Rosquillo
Also known as:
ca - Catalan: Rosquillo
Category: snack (cookies)
Cuisine: Filipino
Associated cuisines: Filipino
Area: Cebu
Countries: Philippines
Region: South Eastern Asia

The dish is a cookie made from flour, eggs, shortening, sugar, and baking powder.

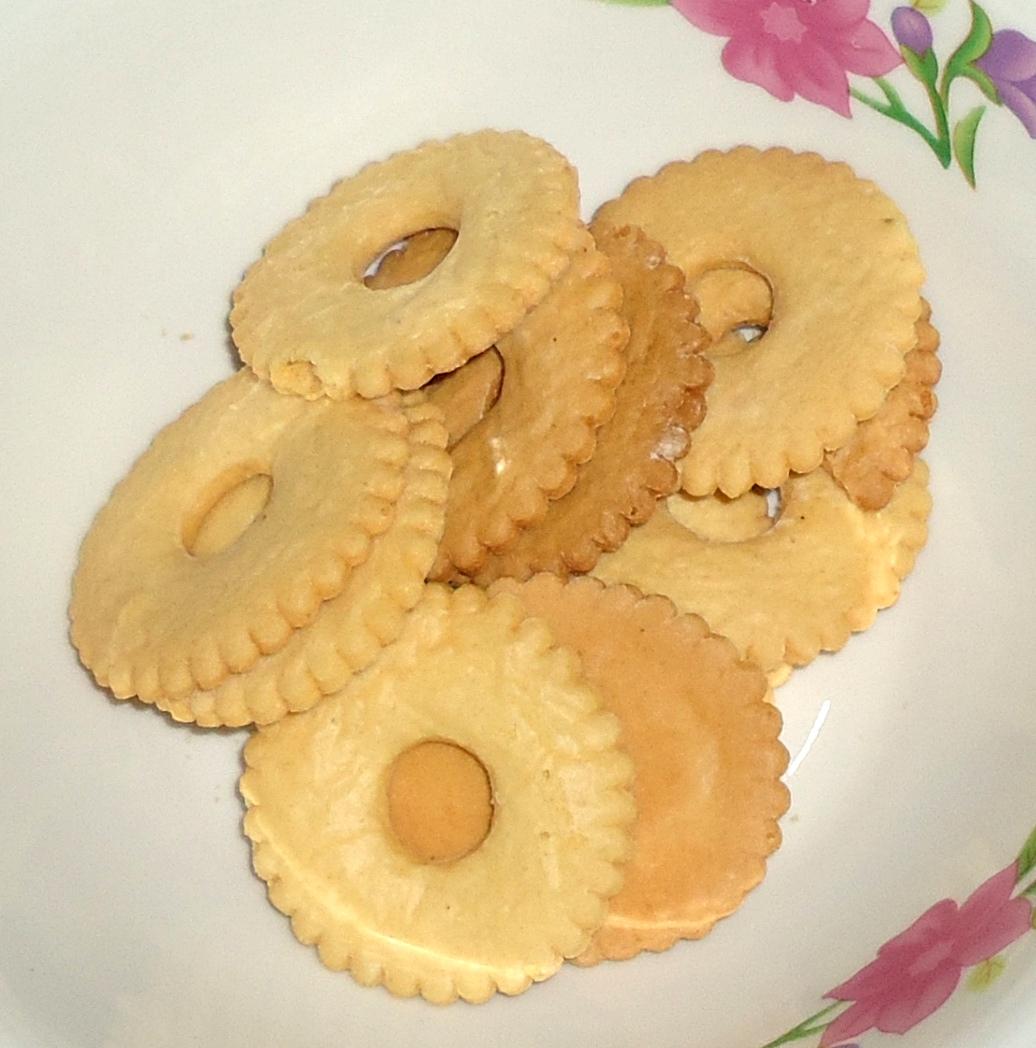
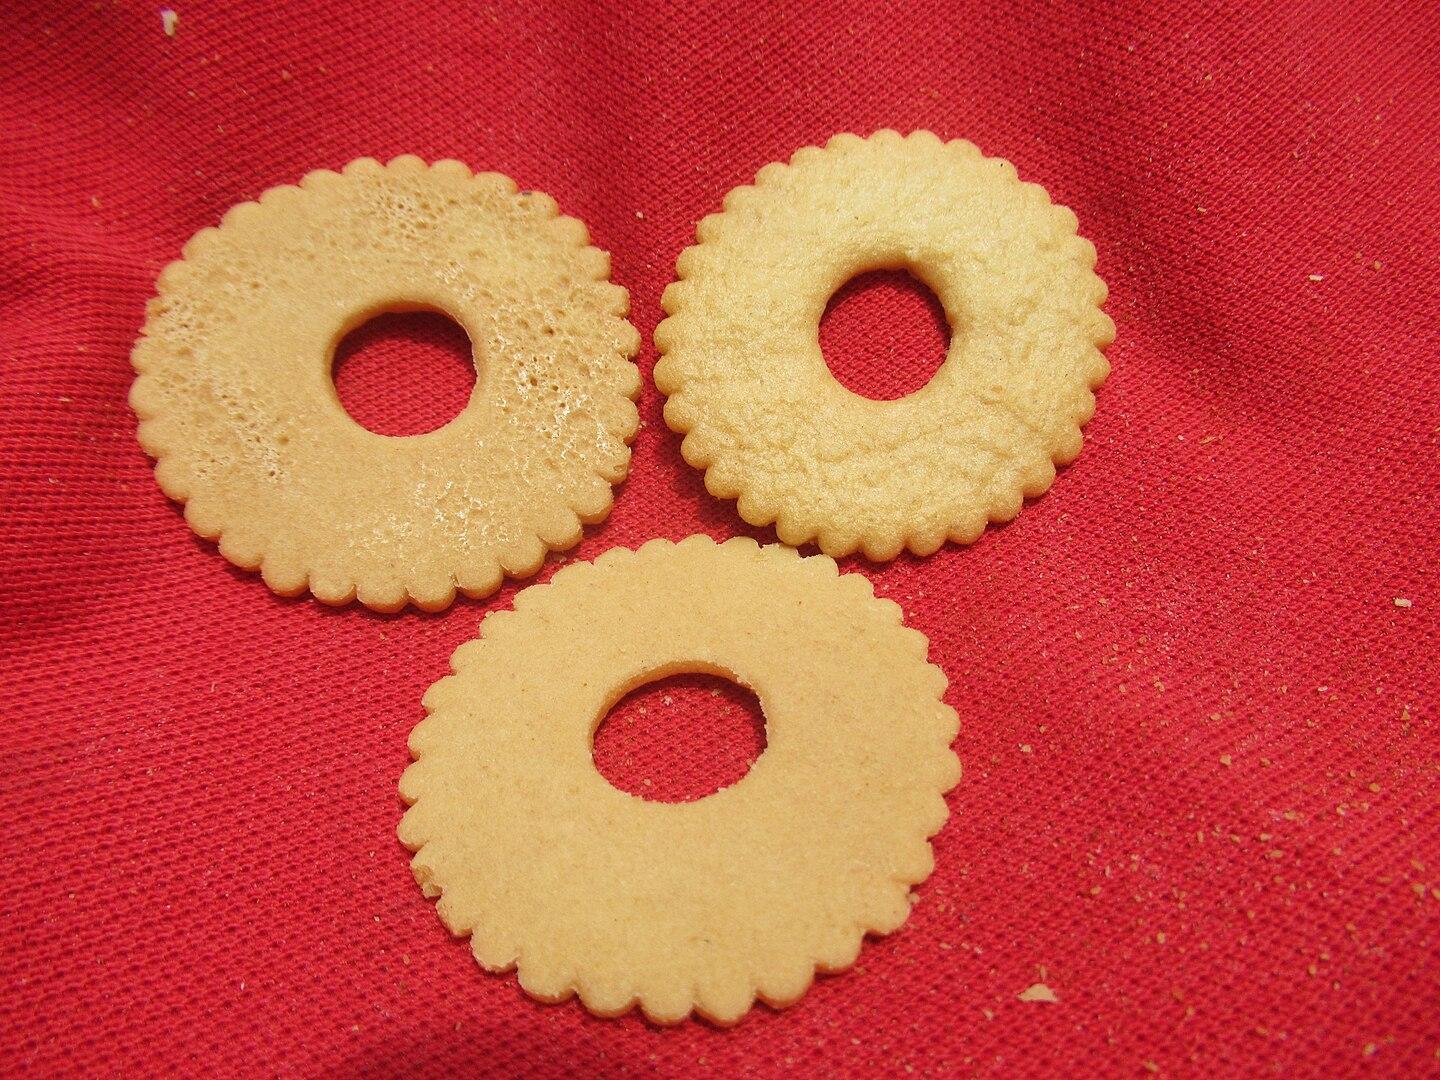